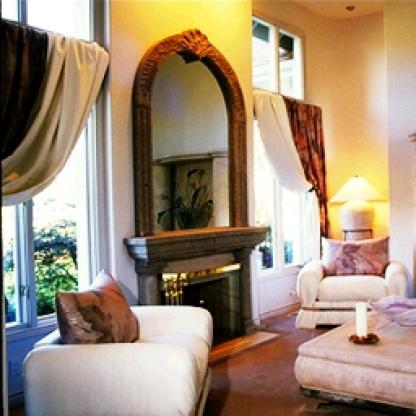
Scene: Indoor